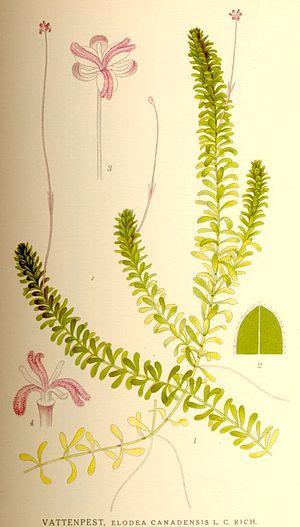
Cette liste de Tracheophyta de Bosnie-Herzégovine, ainsi que d’espèces introduites est un aperçu incomplet d’espèces de mousses, de fougères, de gymnospermes et d’angiospermes citées dans la littérature disponible en langues bosniaque, croate, serbe et serbo-croate. Cet aperçu n’inclue pas des espèces cultivées ni celles occasionnellement introduites.
Les élodées ou hélodées sont des plantes aquatiques originaires d'Amérique du Nord. Ce sont des plantes largement employées pour garnir les aquariums. L'introduction de certaines espèces, notamment l'élodée du Canada, dans les cours d'eau d'Europe et d'autres parties du monde a créé certains problèmes du fait de leur prolifération incontrôlable.
L’élodée du Canada ou peste-d'eau est une espèce de plantes aquatiques monocotylédones de la famille des Hydrocharitaceae, originaire d’Amérique du Nord. Elle est couramment citée et utilisée comme plante d'aquarium et de laboratoire. Introduite en Europe depuis le milieu du XIXᵉ siècle, elle y est considérée comme une plante envahissante, cependant son expansion est stabilisée depuis le milieu du XXᵉ siècle du fait de l'introduction d'une espèce concurrente, Elodea nutallii.